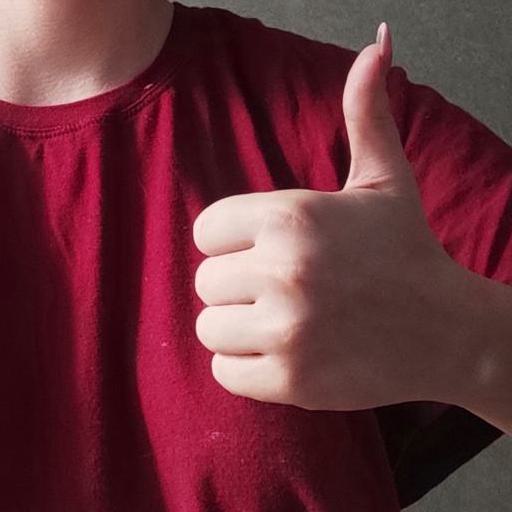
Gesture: like